The River Within

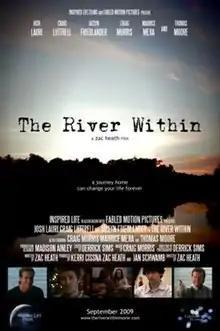
Theatrical Poster

The River Within is a 2009 film written and directed by Zac Heath and starring Josh Odor, Craig Luttrell, Jaclyn Friedlander, Craig Morris, and Maurice Mejia. It was produced by Inspired Life Films and Fabled Motion Pictures and released in theaters September 11, 2009 and on DVD November 10, 2009 by its distributor, Cloud Ten Pictures. It was shot on location along the Spring River in Arkansas.